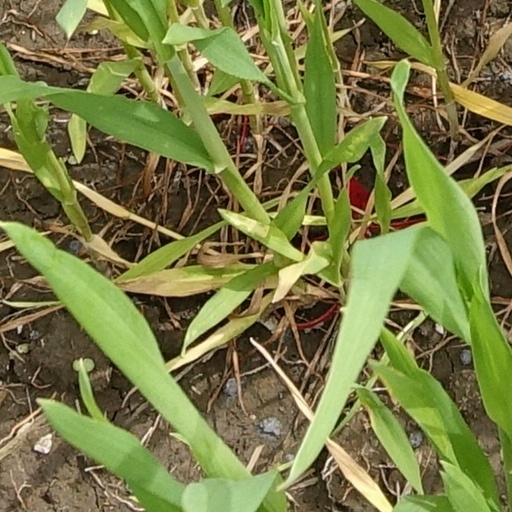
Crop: wheat